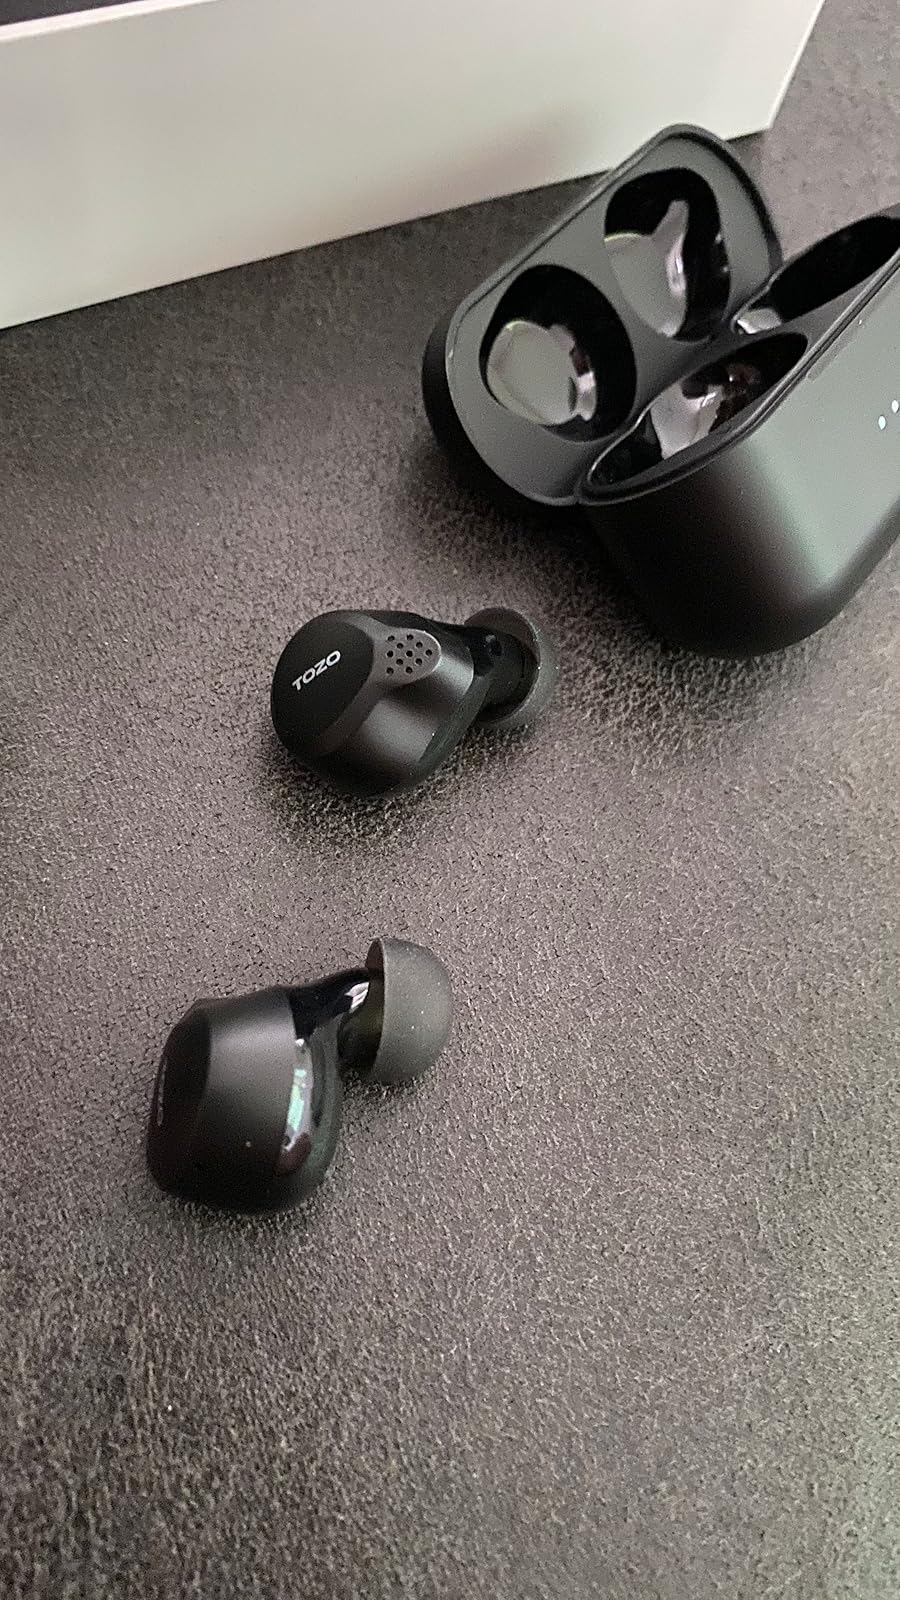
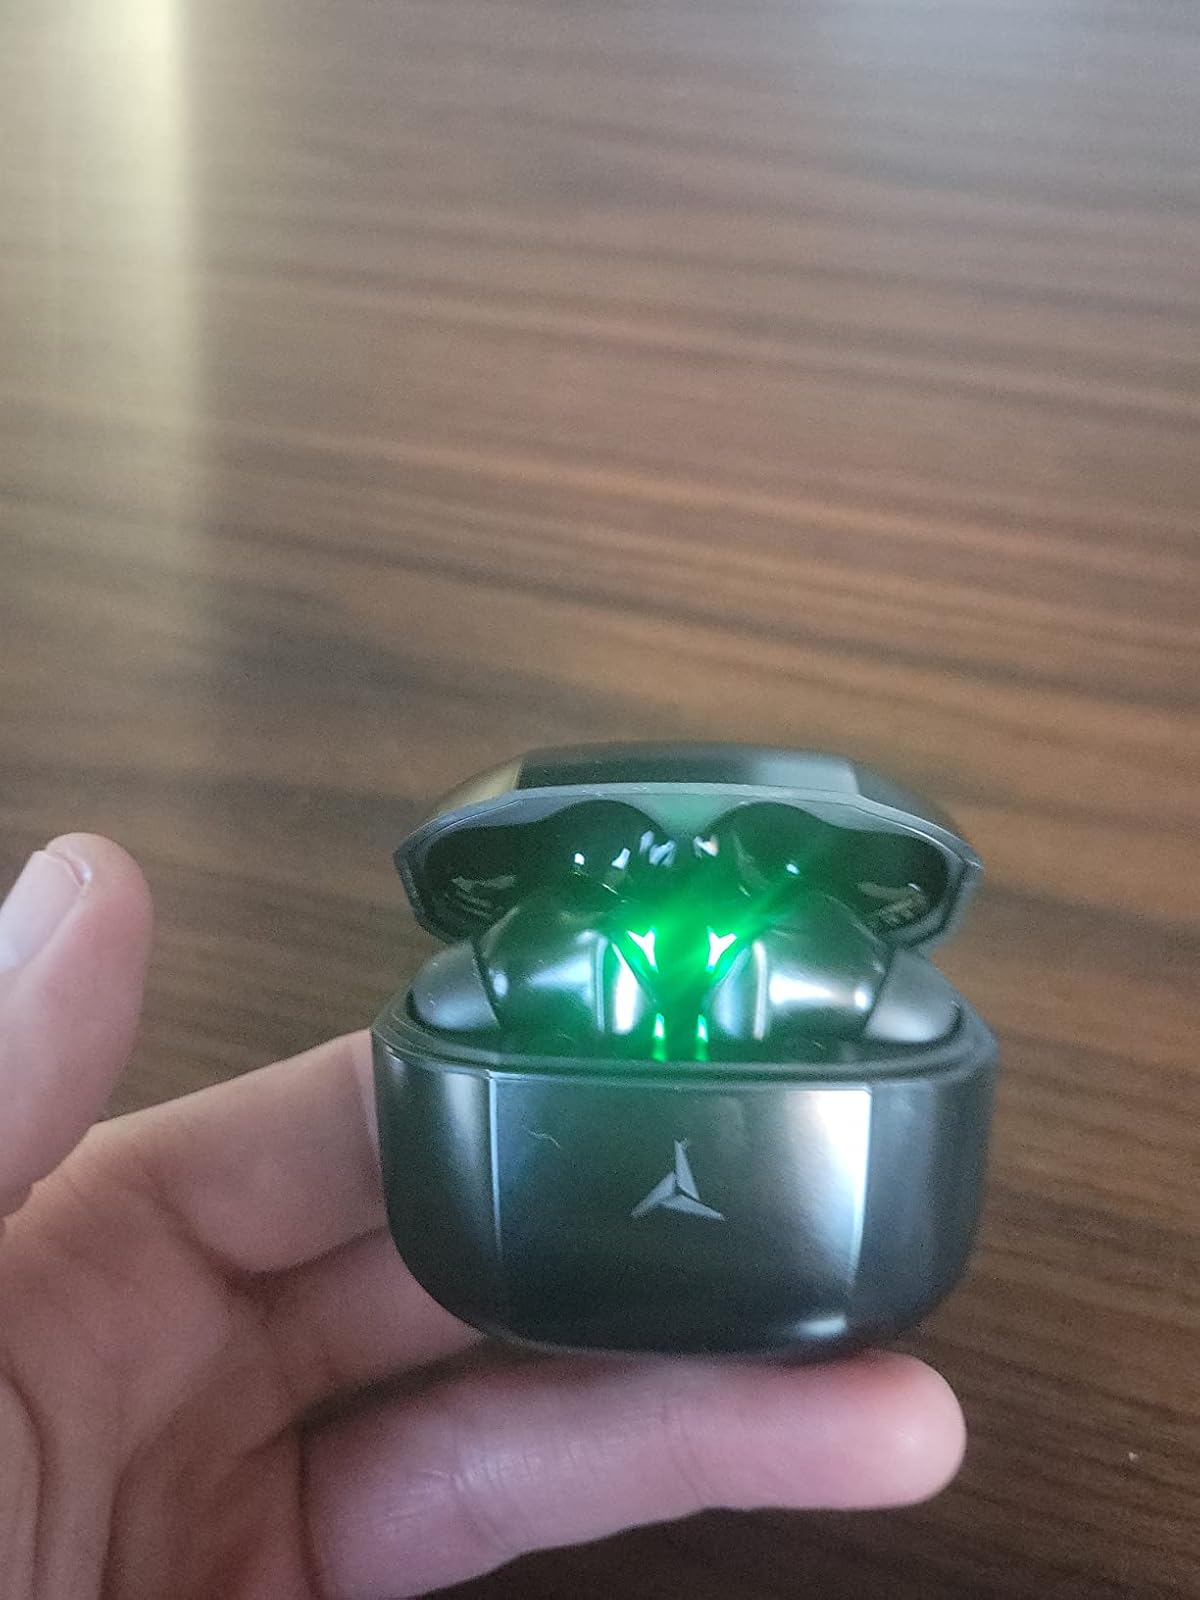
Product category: earbuds
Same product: no